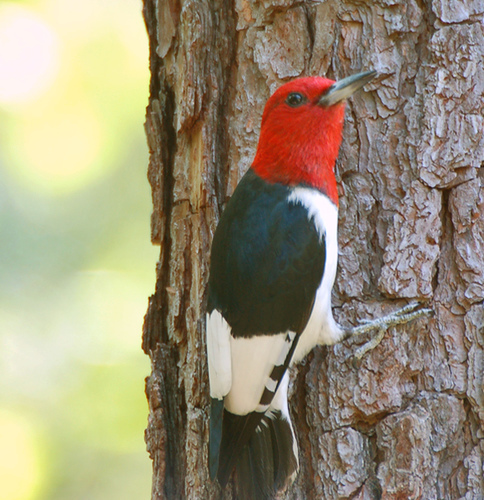
this redheaded bird has an all white underside and black wings and tail with large white wing patches.
a colorful bird with black and white wings and a red head and neck.
a very colorful small bird with a white and black, thin bill, a red head, black and white on the rest of the body with a lighter belly and breast.
a bird on the tree with the colors of white red and blacka bird with a red head, black back, and black and white wings.
a large bird with a long bill, and a red crown
this bird is red with white and black and has a long, pointy beak.
this particular bird has a belly that is black and white patchesa small bird with a white belly and red head and pointed beak.
this bird has wings that are black and has a red head
Species: Red Headed Woodpecker